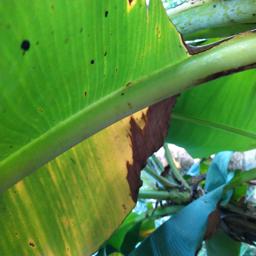
Label: JAHAJI STEM